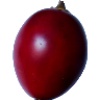
Label: Tamarillo 1